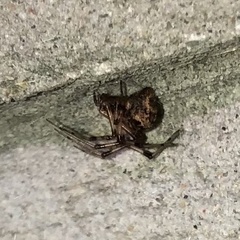
Species: Parasteatoda_tepidariorum